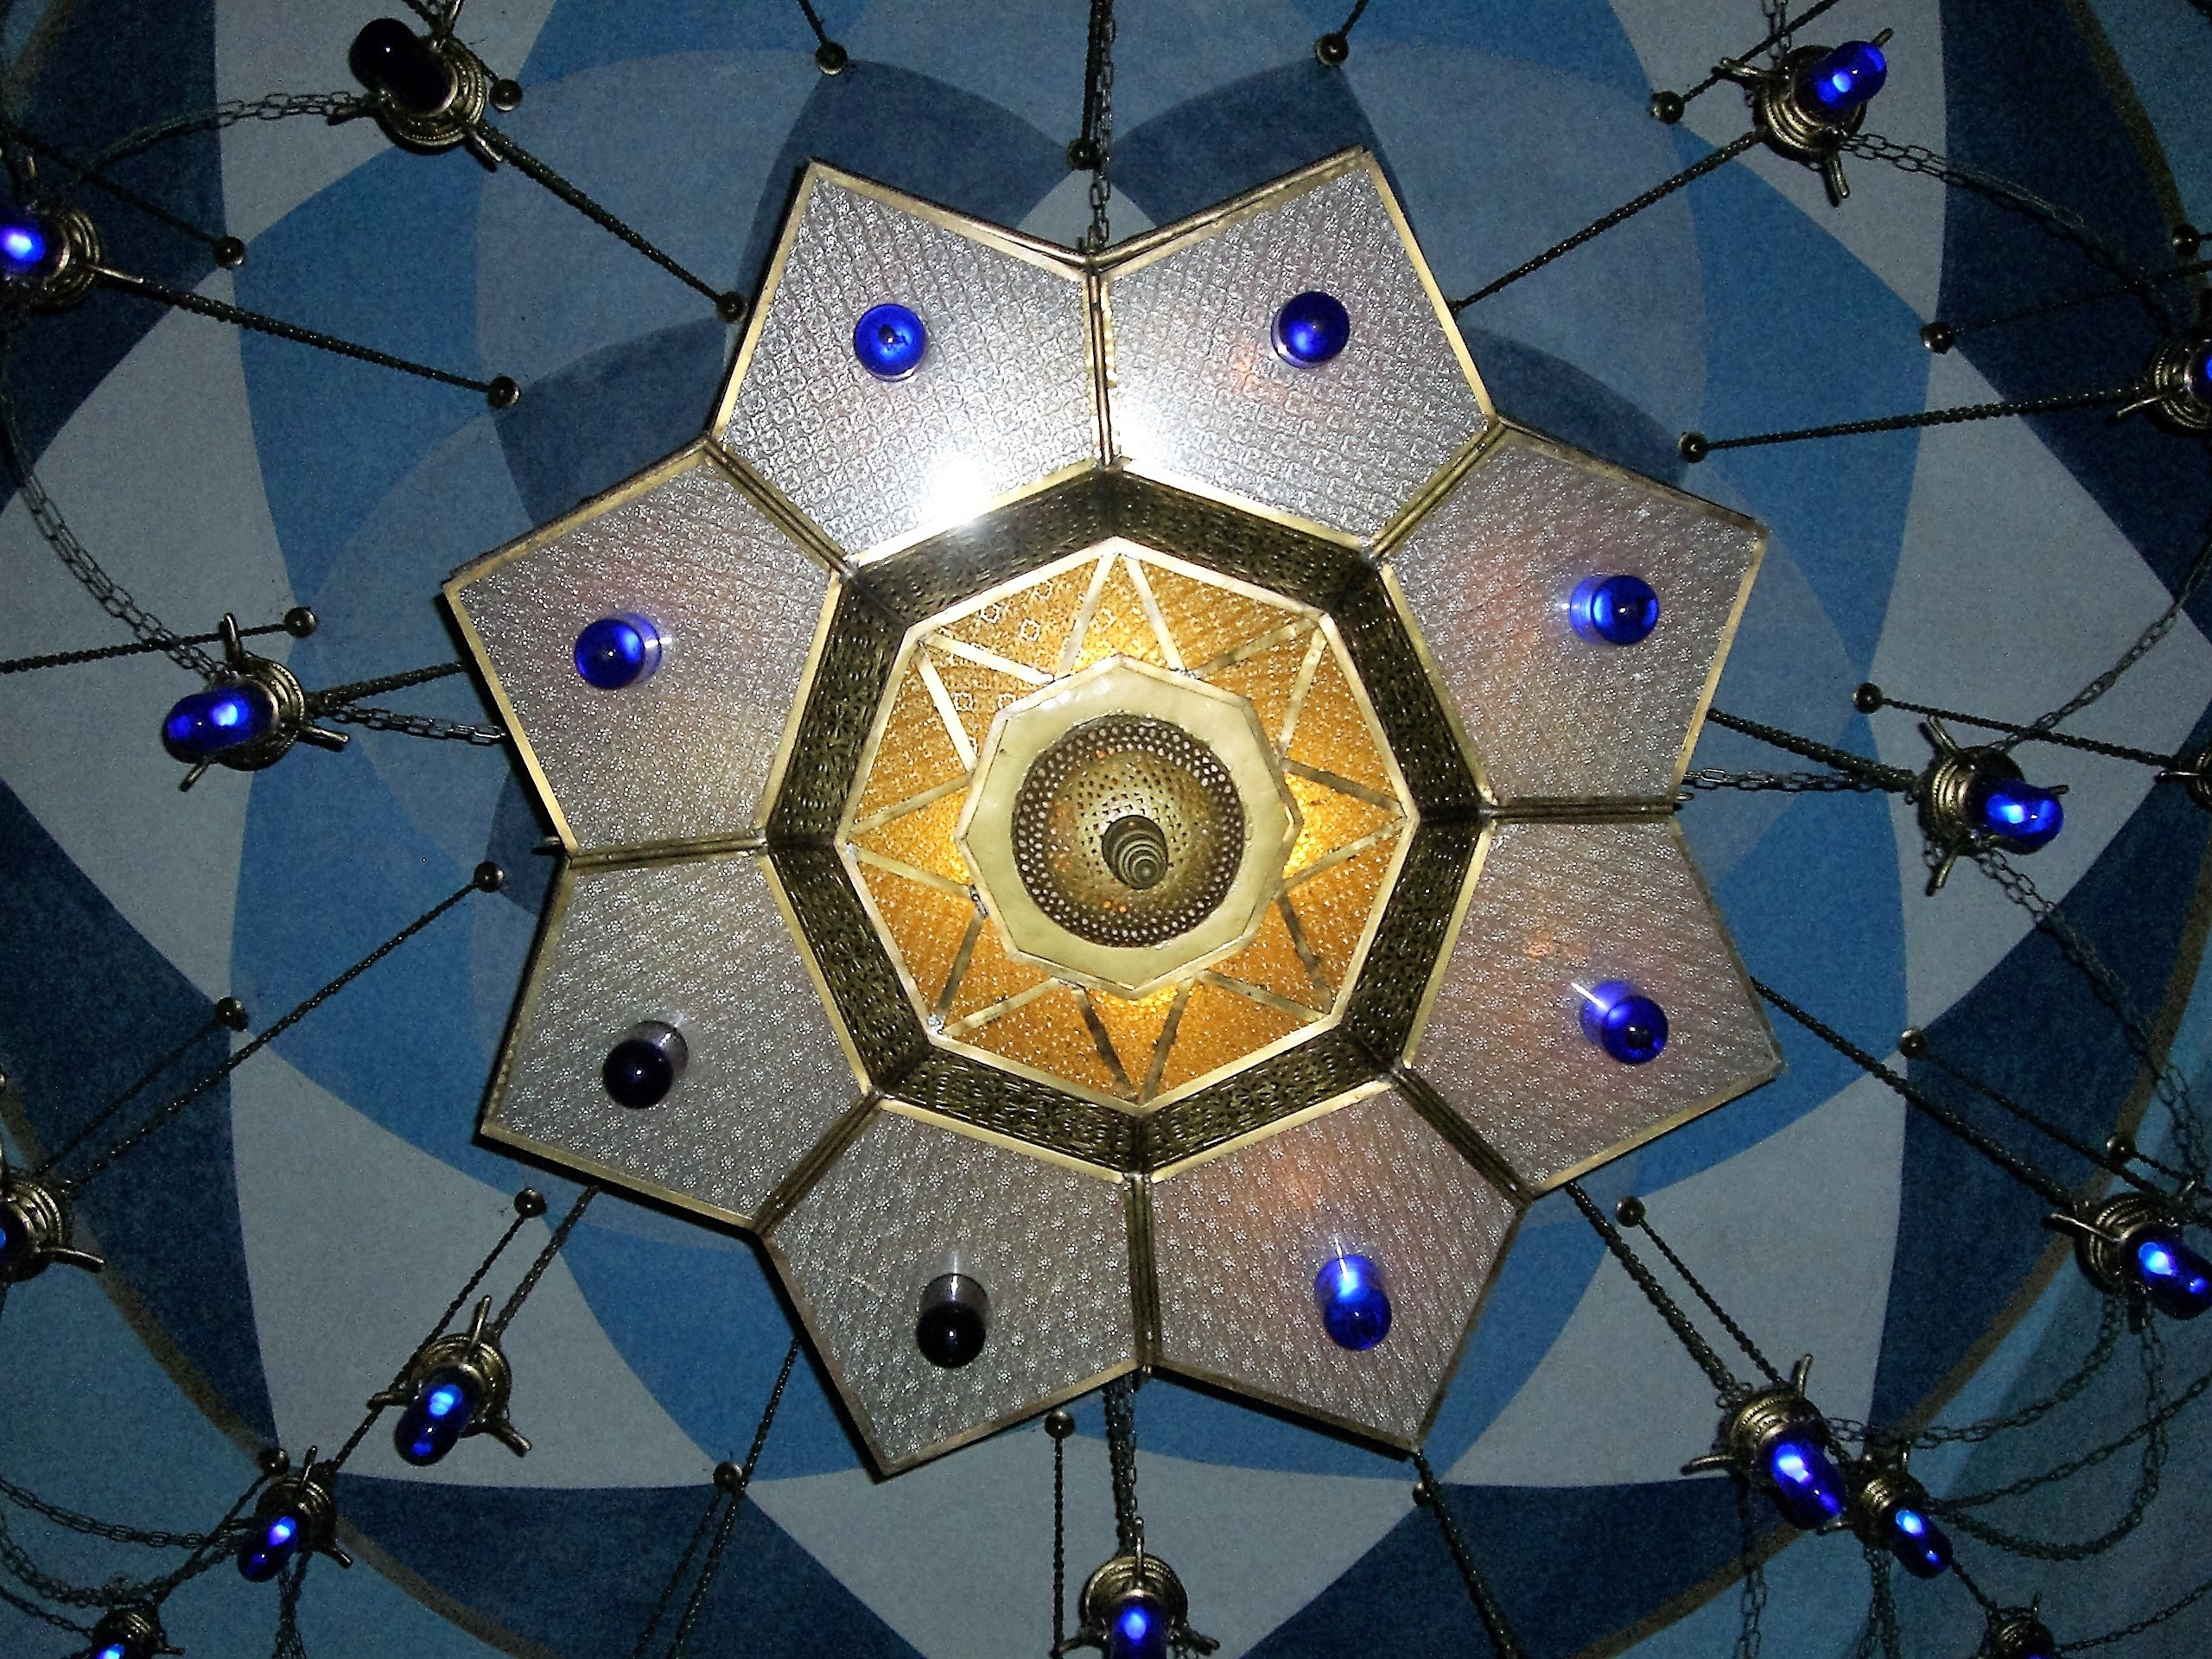
light, window, glass, ceiling, pattern, blue, lamp, toy, stained glass, circle, art, design, translucent, symmetry, shape, kaleidoscope, arabic, screenshot